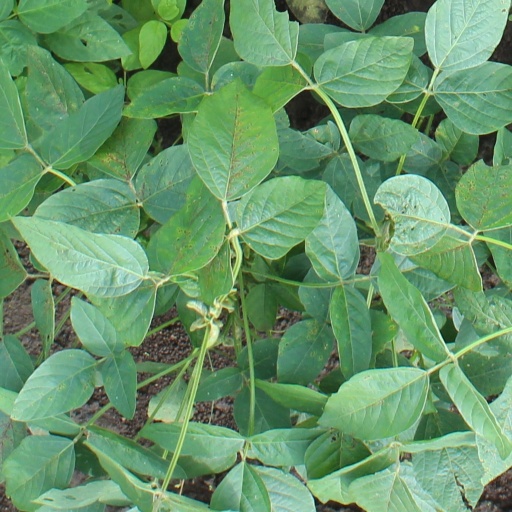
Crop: soybean